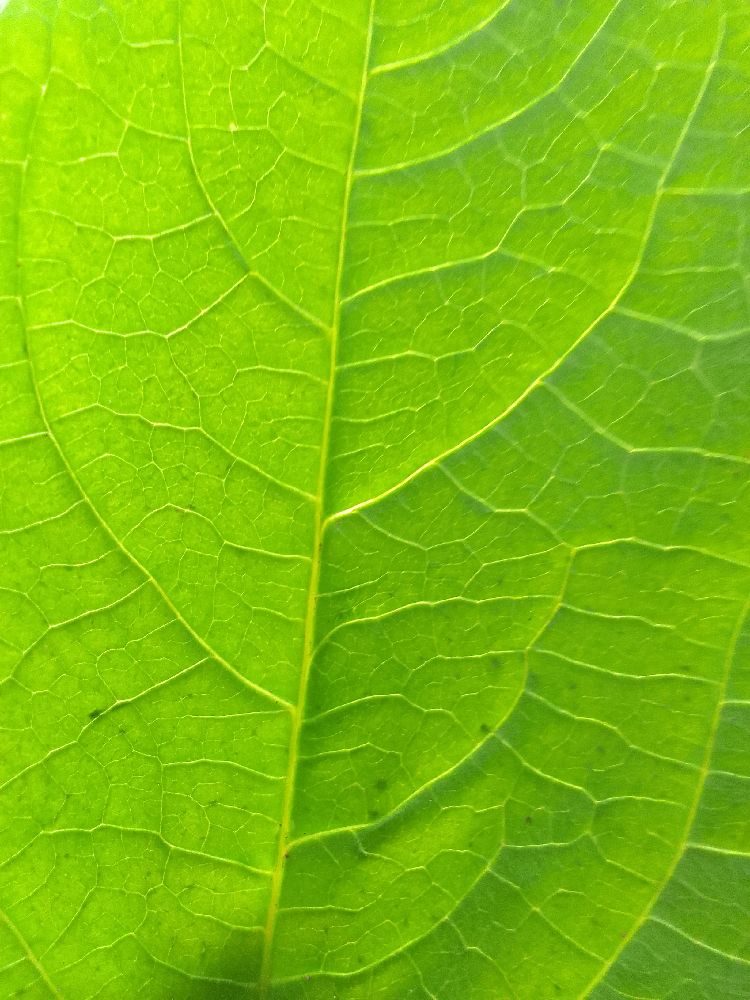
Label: healthy